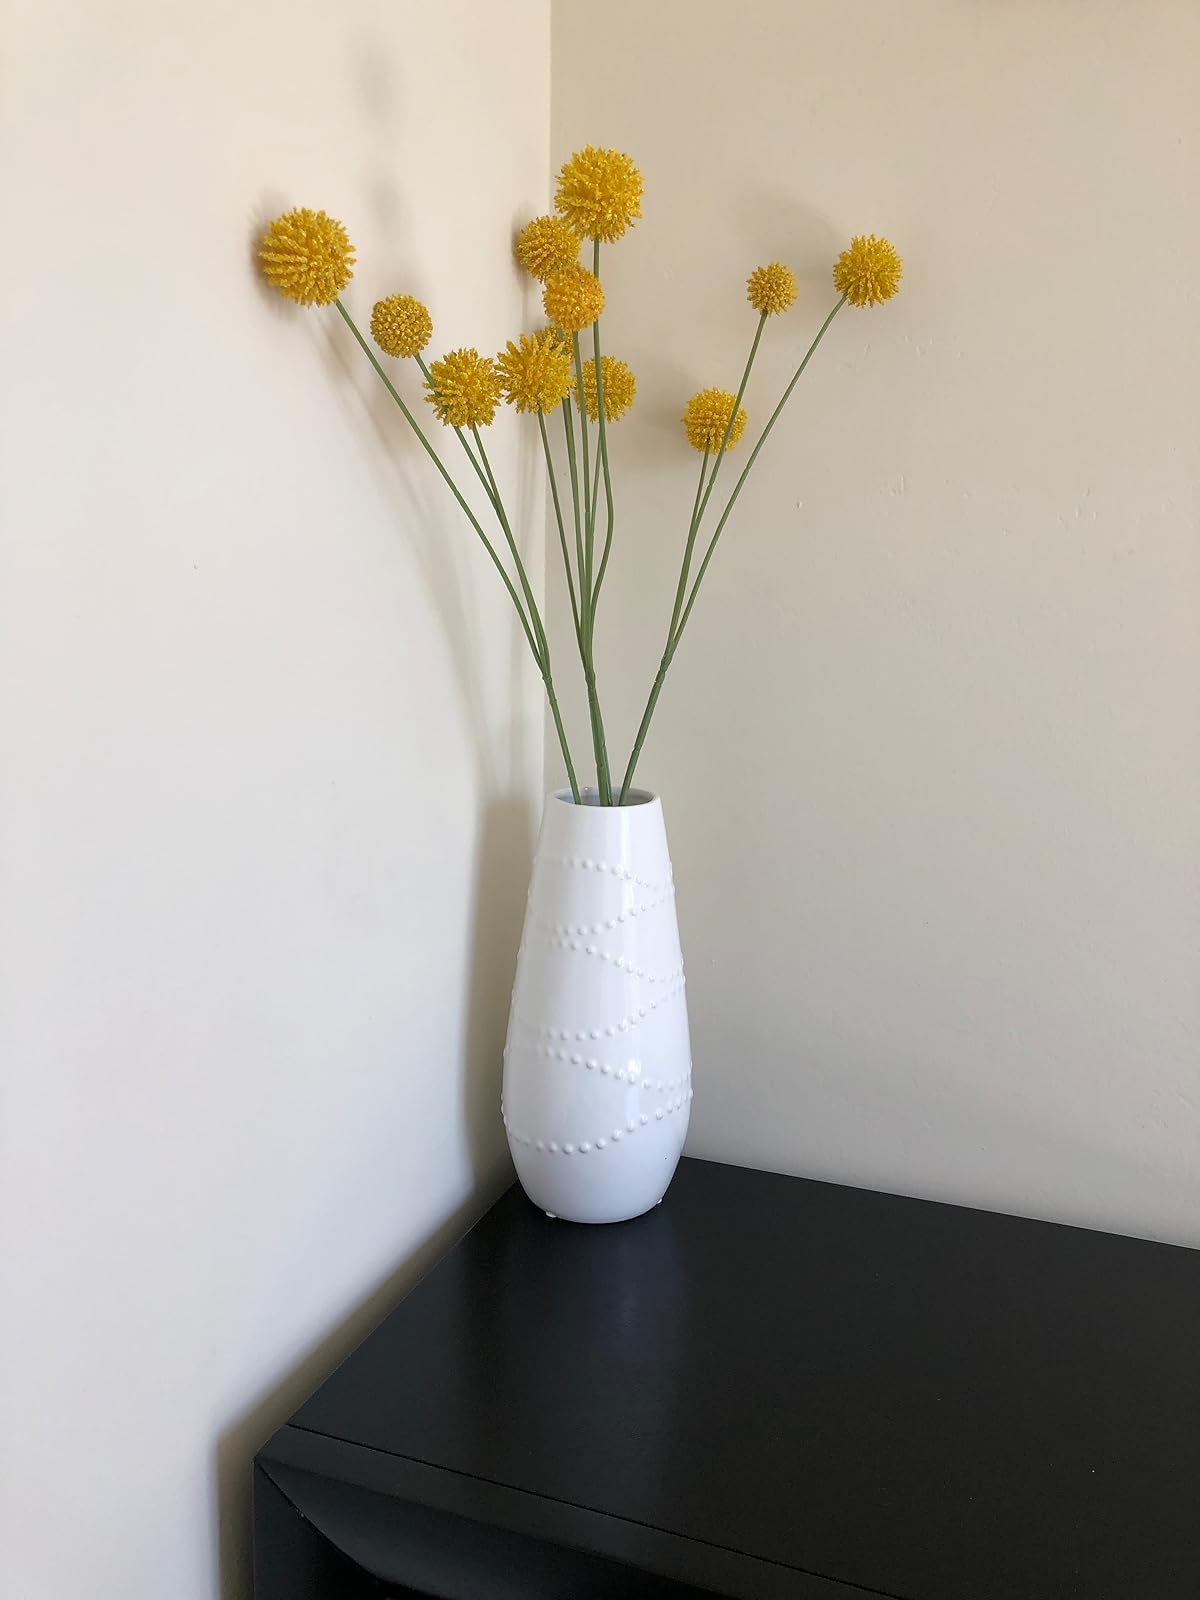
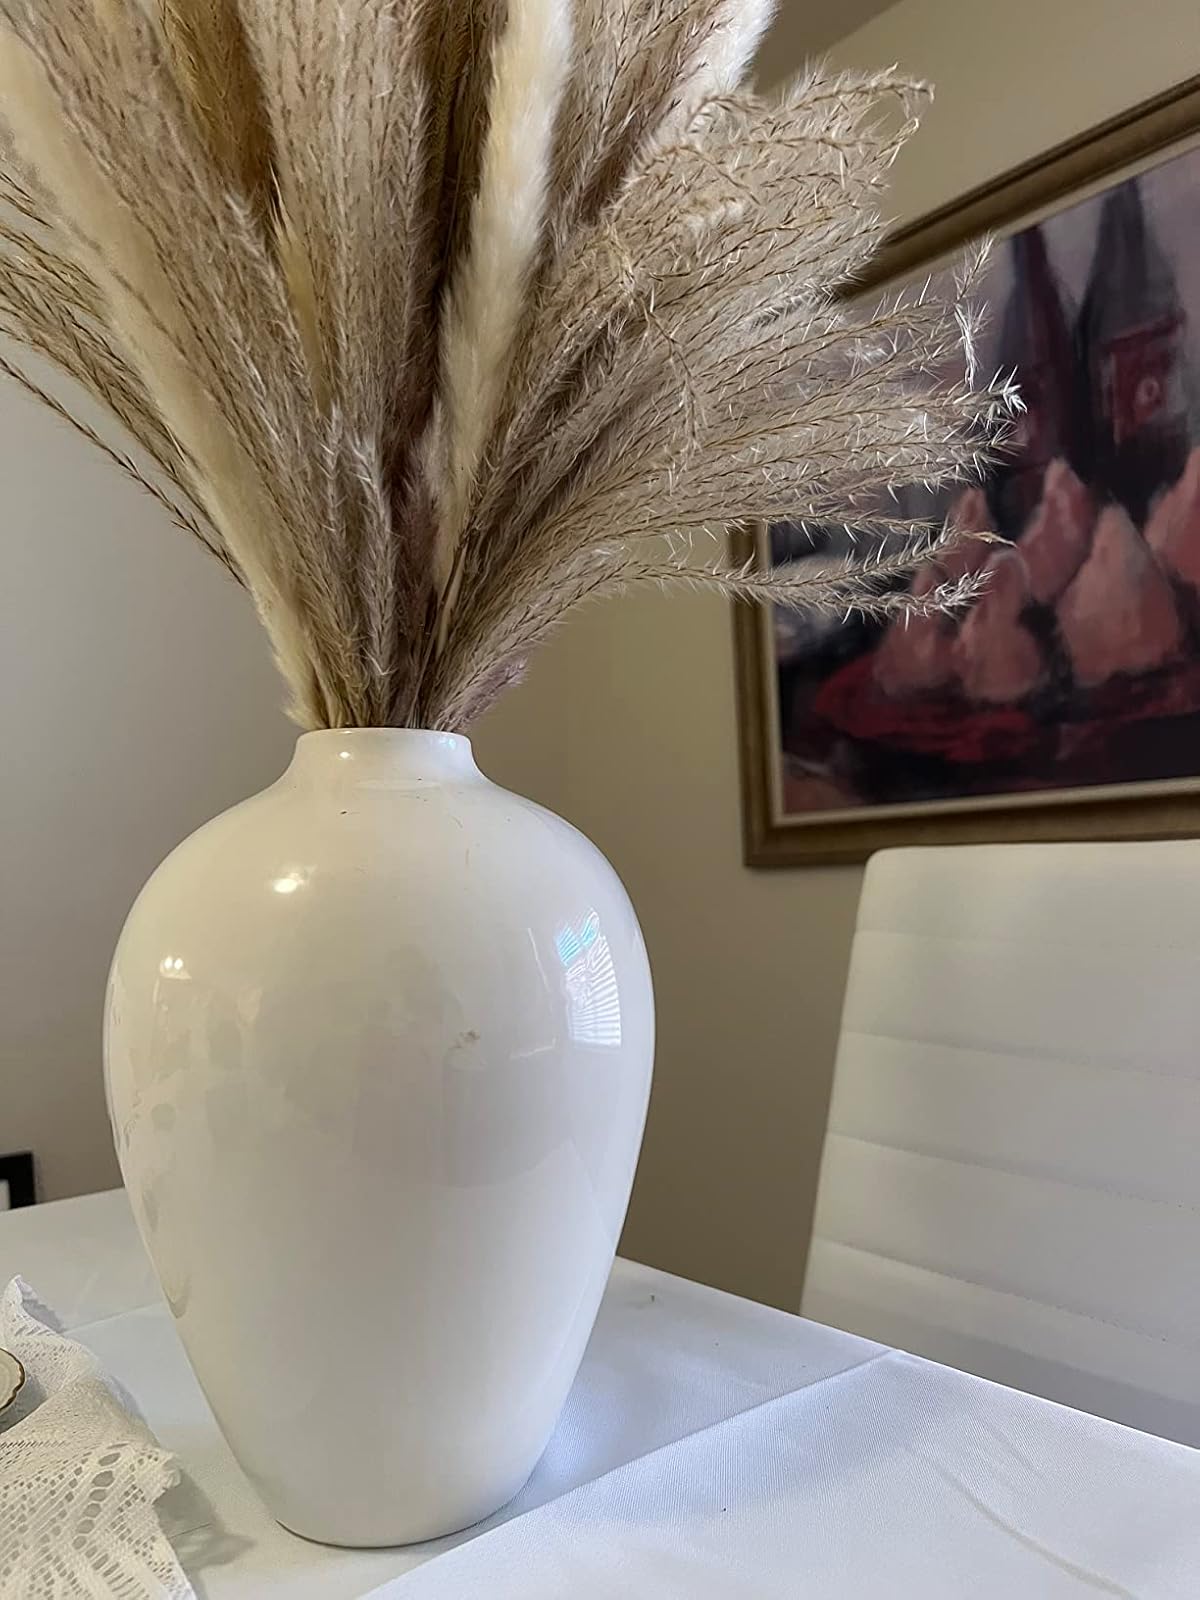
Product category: vase
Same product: no